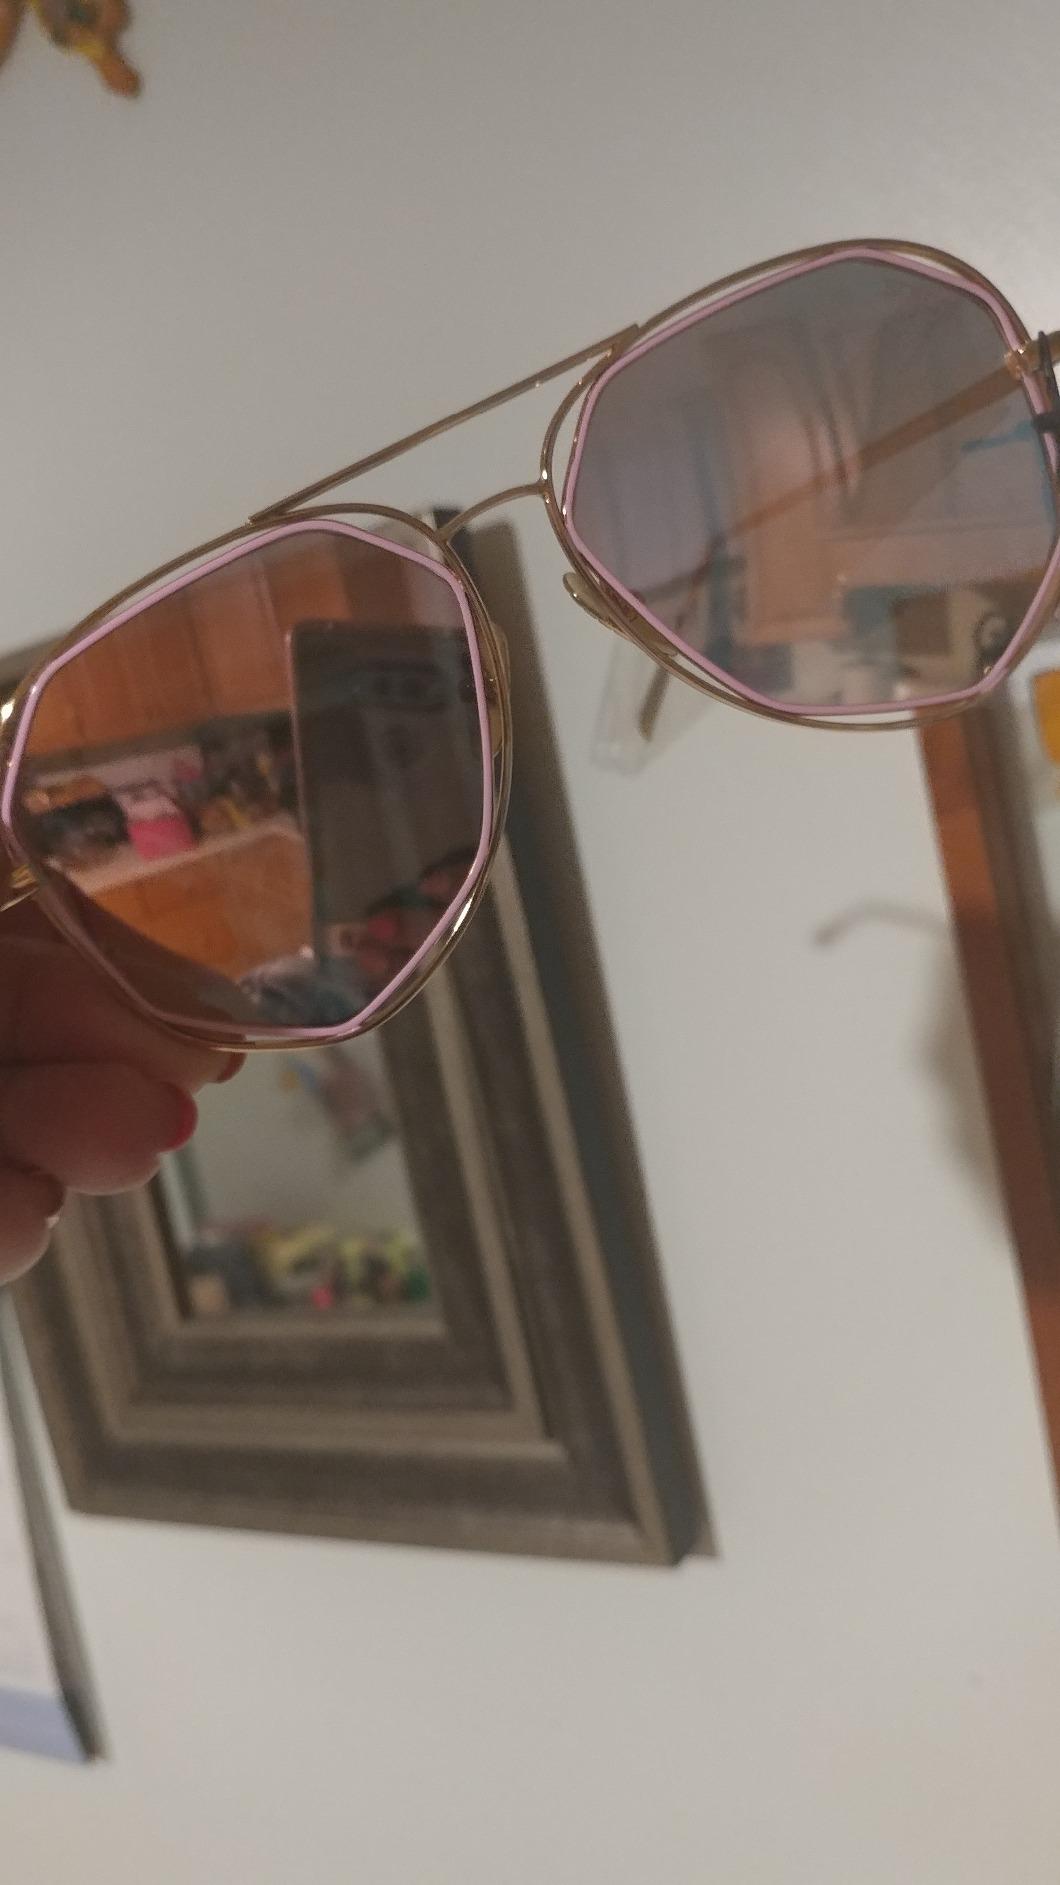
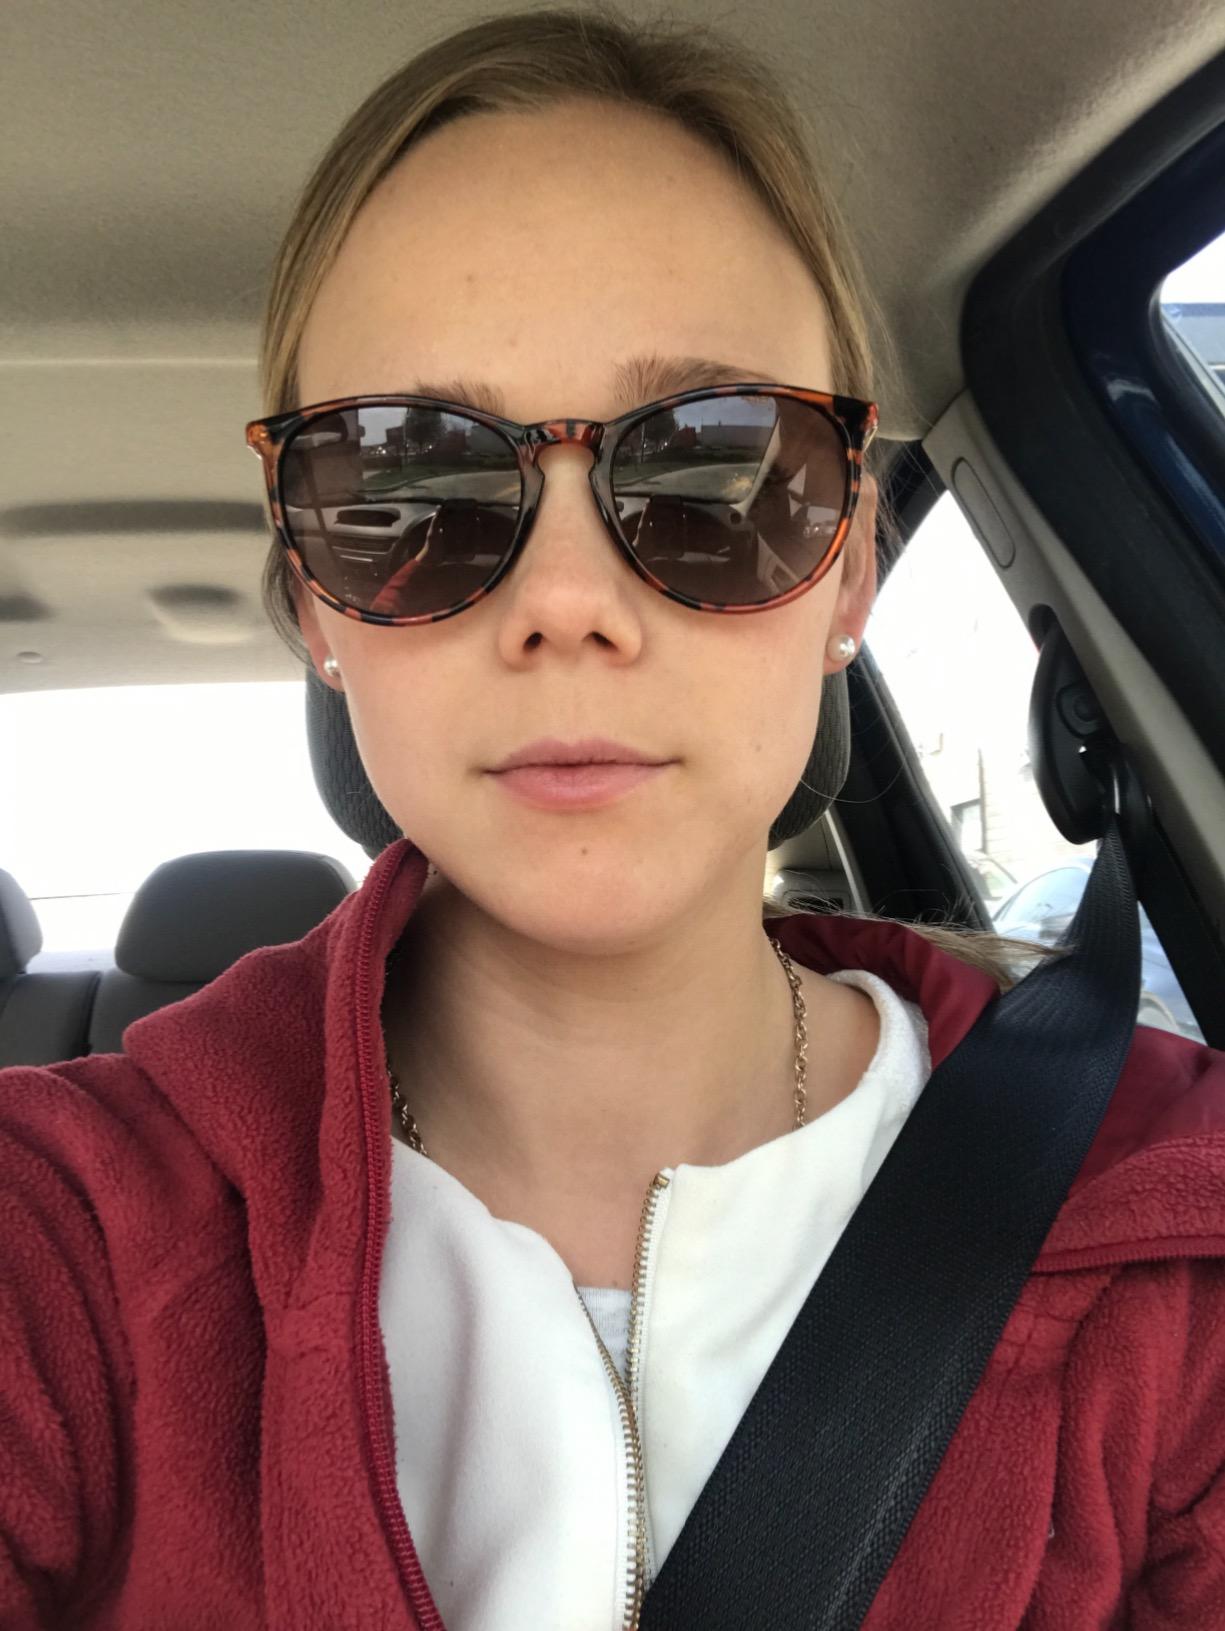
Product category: accessories_sunglasses
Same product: no